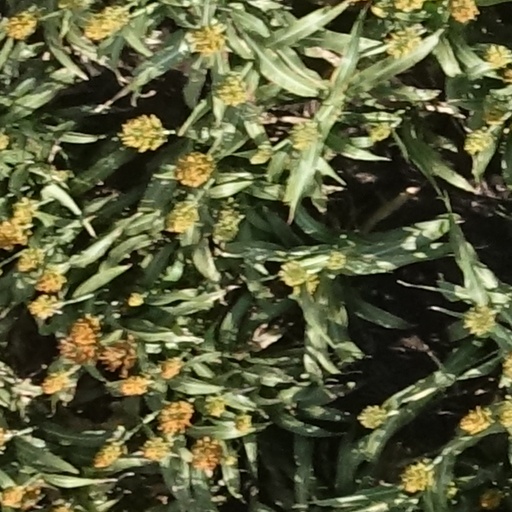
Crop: sorghum